Frederick Richard Simms

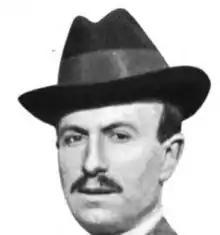
Frederick R Simms 1909

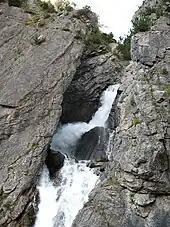
The cascade of the Simmswasserfalls in the Allgäuer Alps

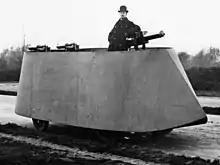
Simms in his 1902 Motor War Car

Frederick Richard Simms (12 August 1863 – 22 April 1944) was a British mechanical engineer, businessman, prolific inventor and motor industry pioneer. Simms coined the words "petrol" and "motorcar". He founded the Royal Automobile Club, and the Society of Motor Manufacturers and Traders.